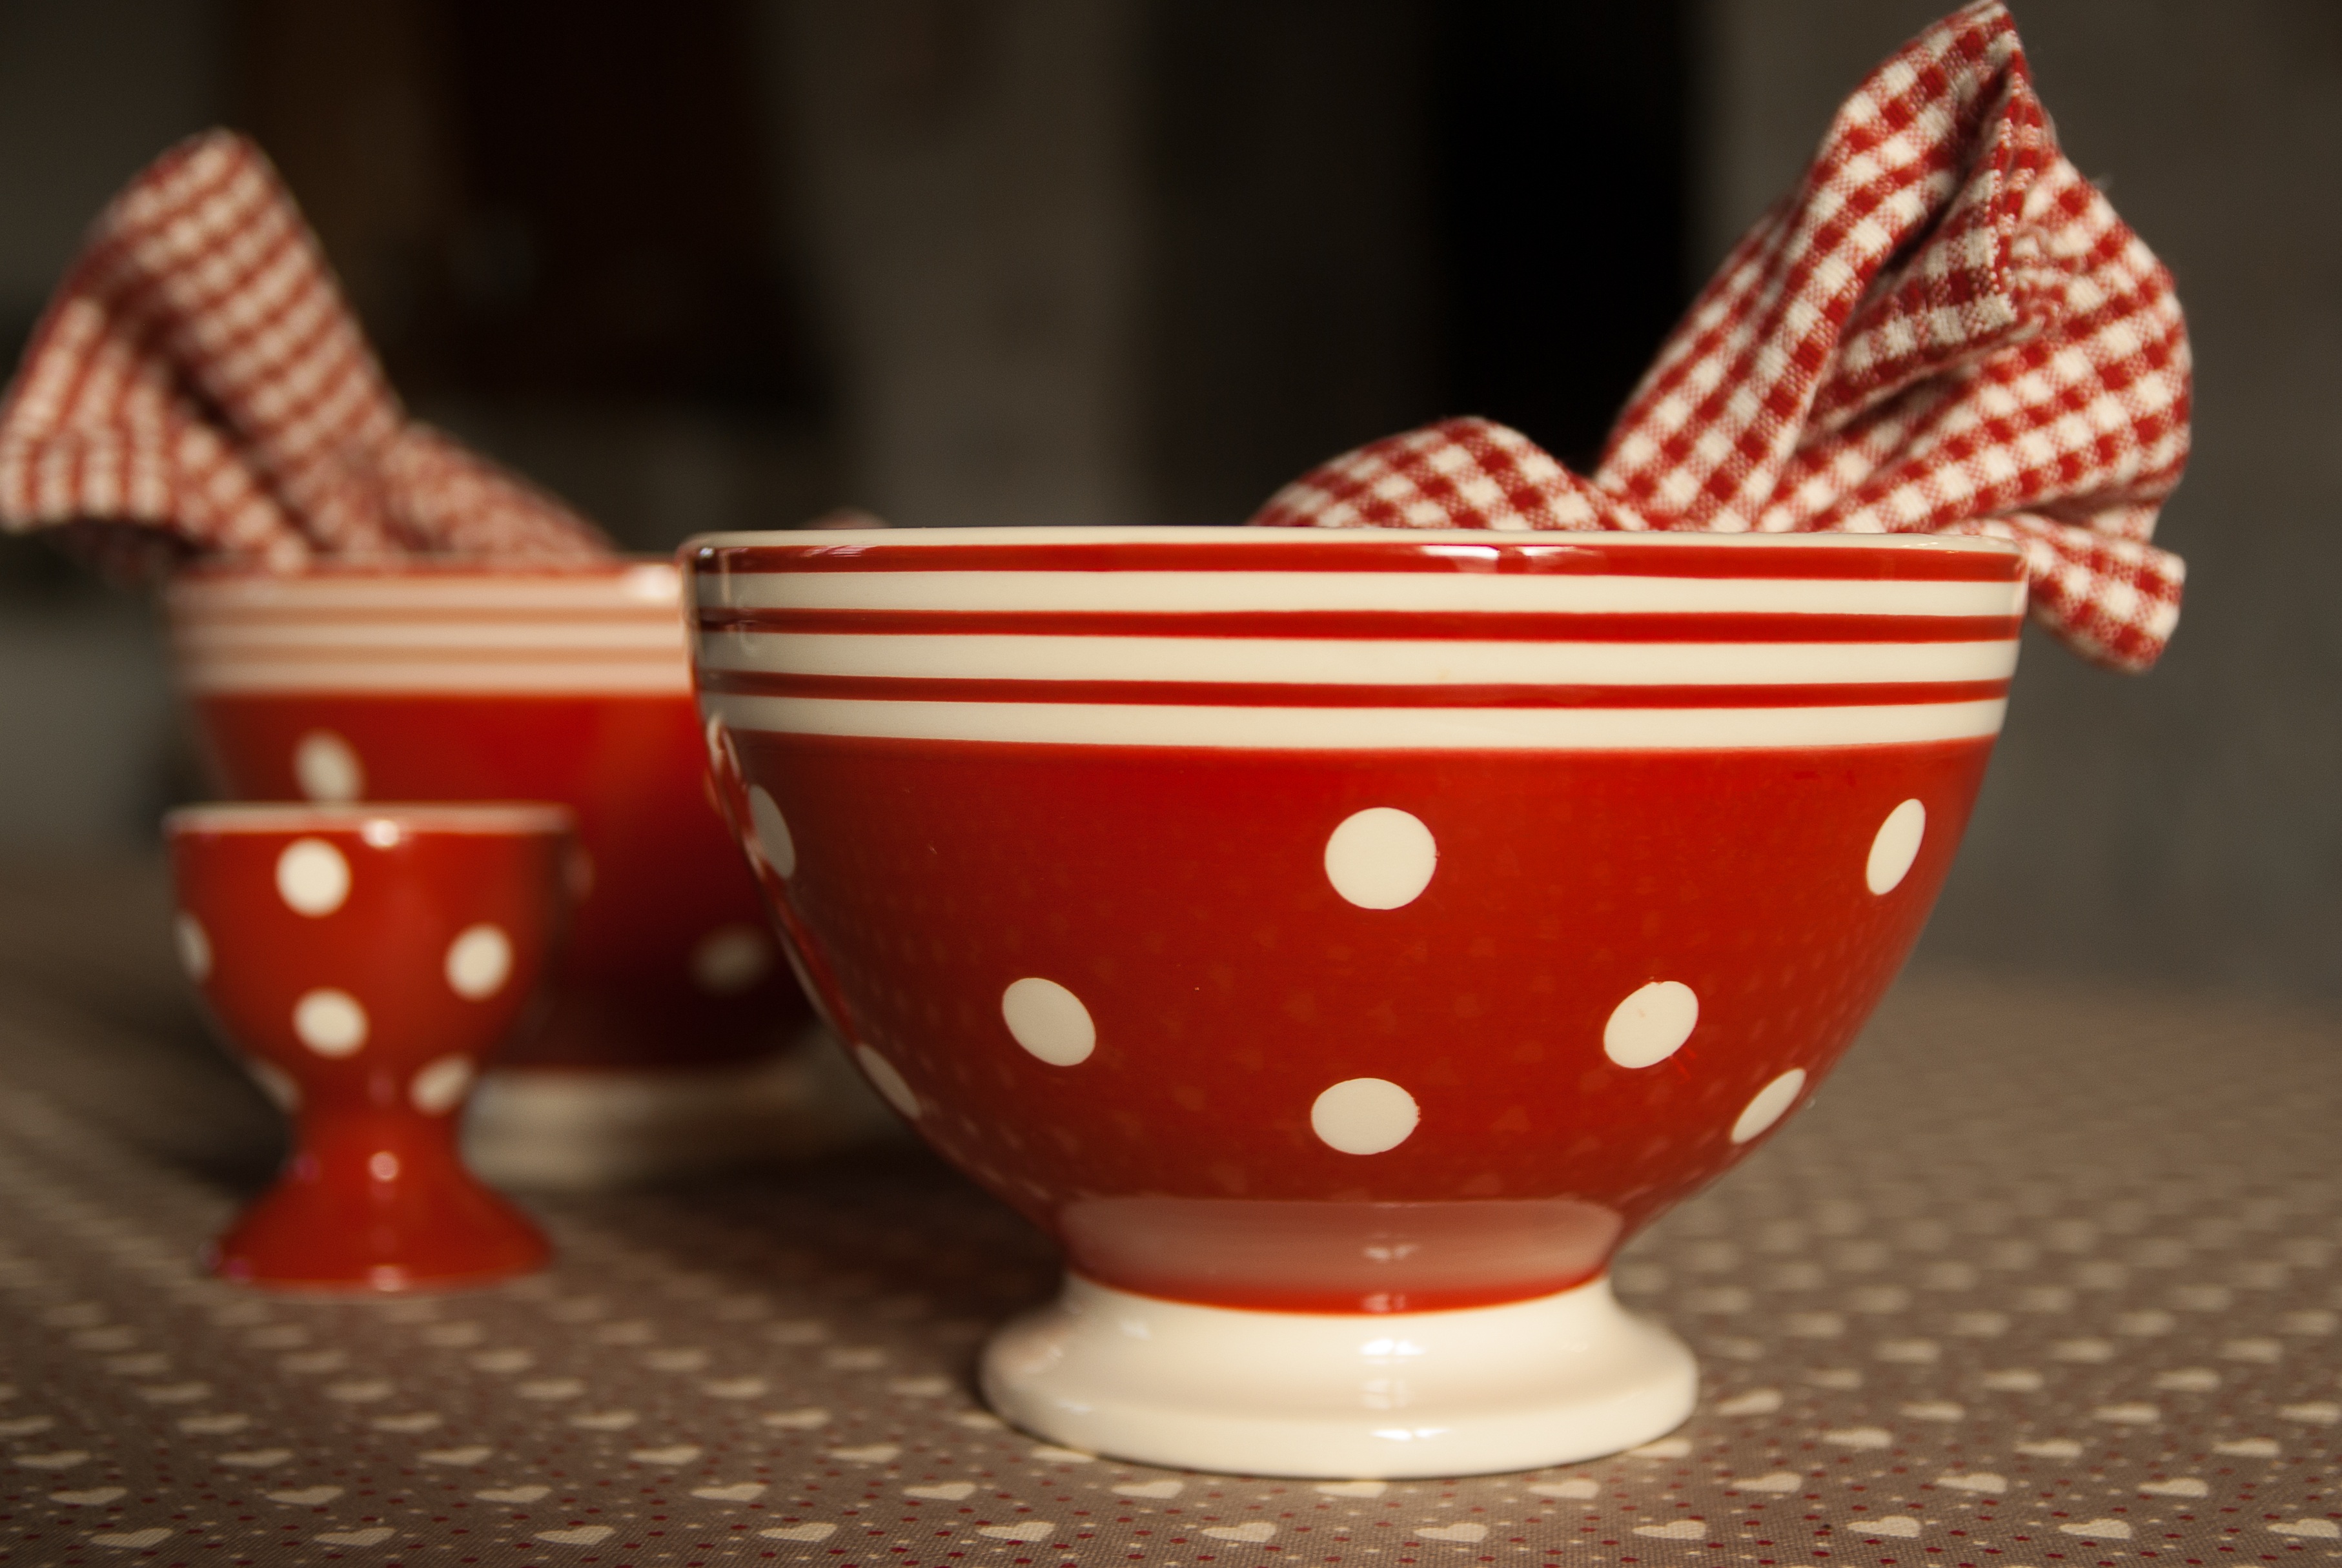
pattern, bowl, food, red, breakfast, dessert, towel, eggcup